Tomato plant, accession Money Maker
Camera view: vertical (180 deg); turntable rotation: 330 degrees
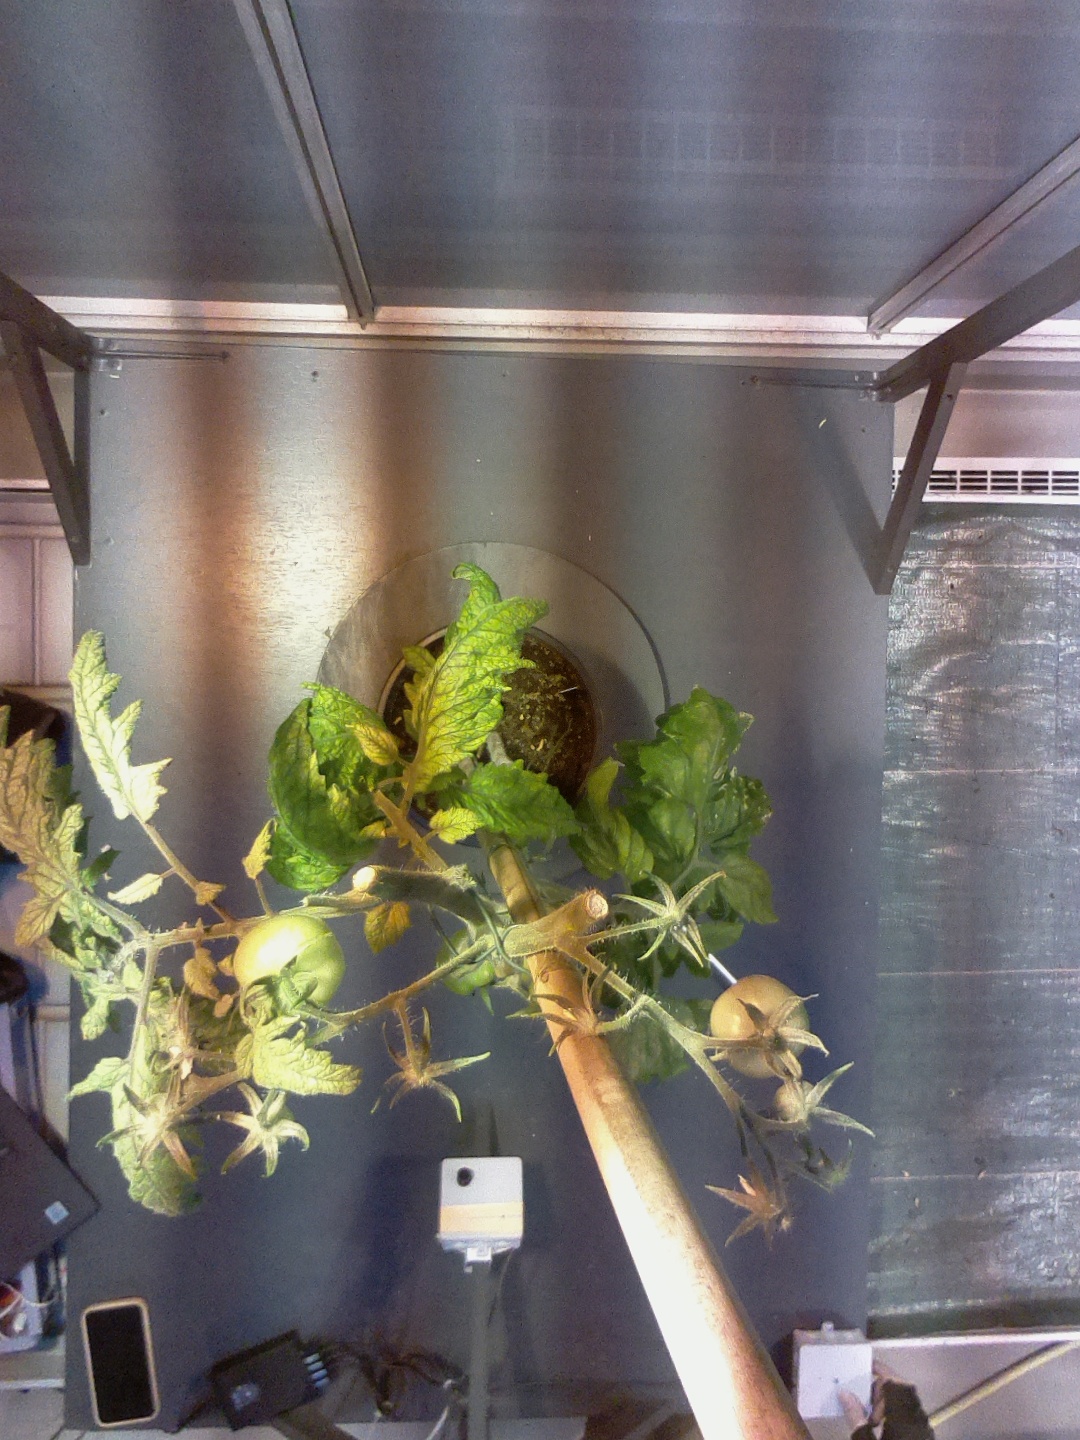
BBCH growth stage 77: 70%-80% of final fruit size